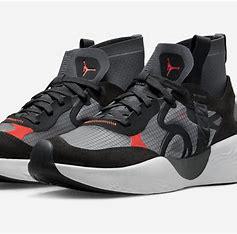
Brand: Jordan
Model: Delta 3